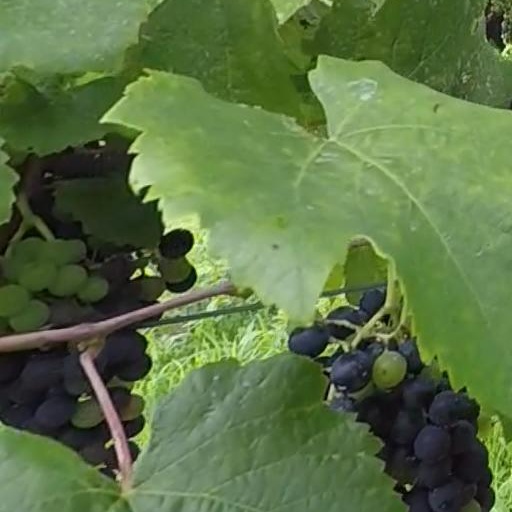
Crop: grape